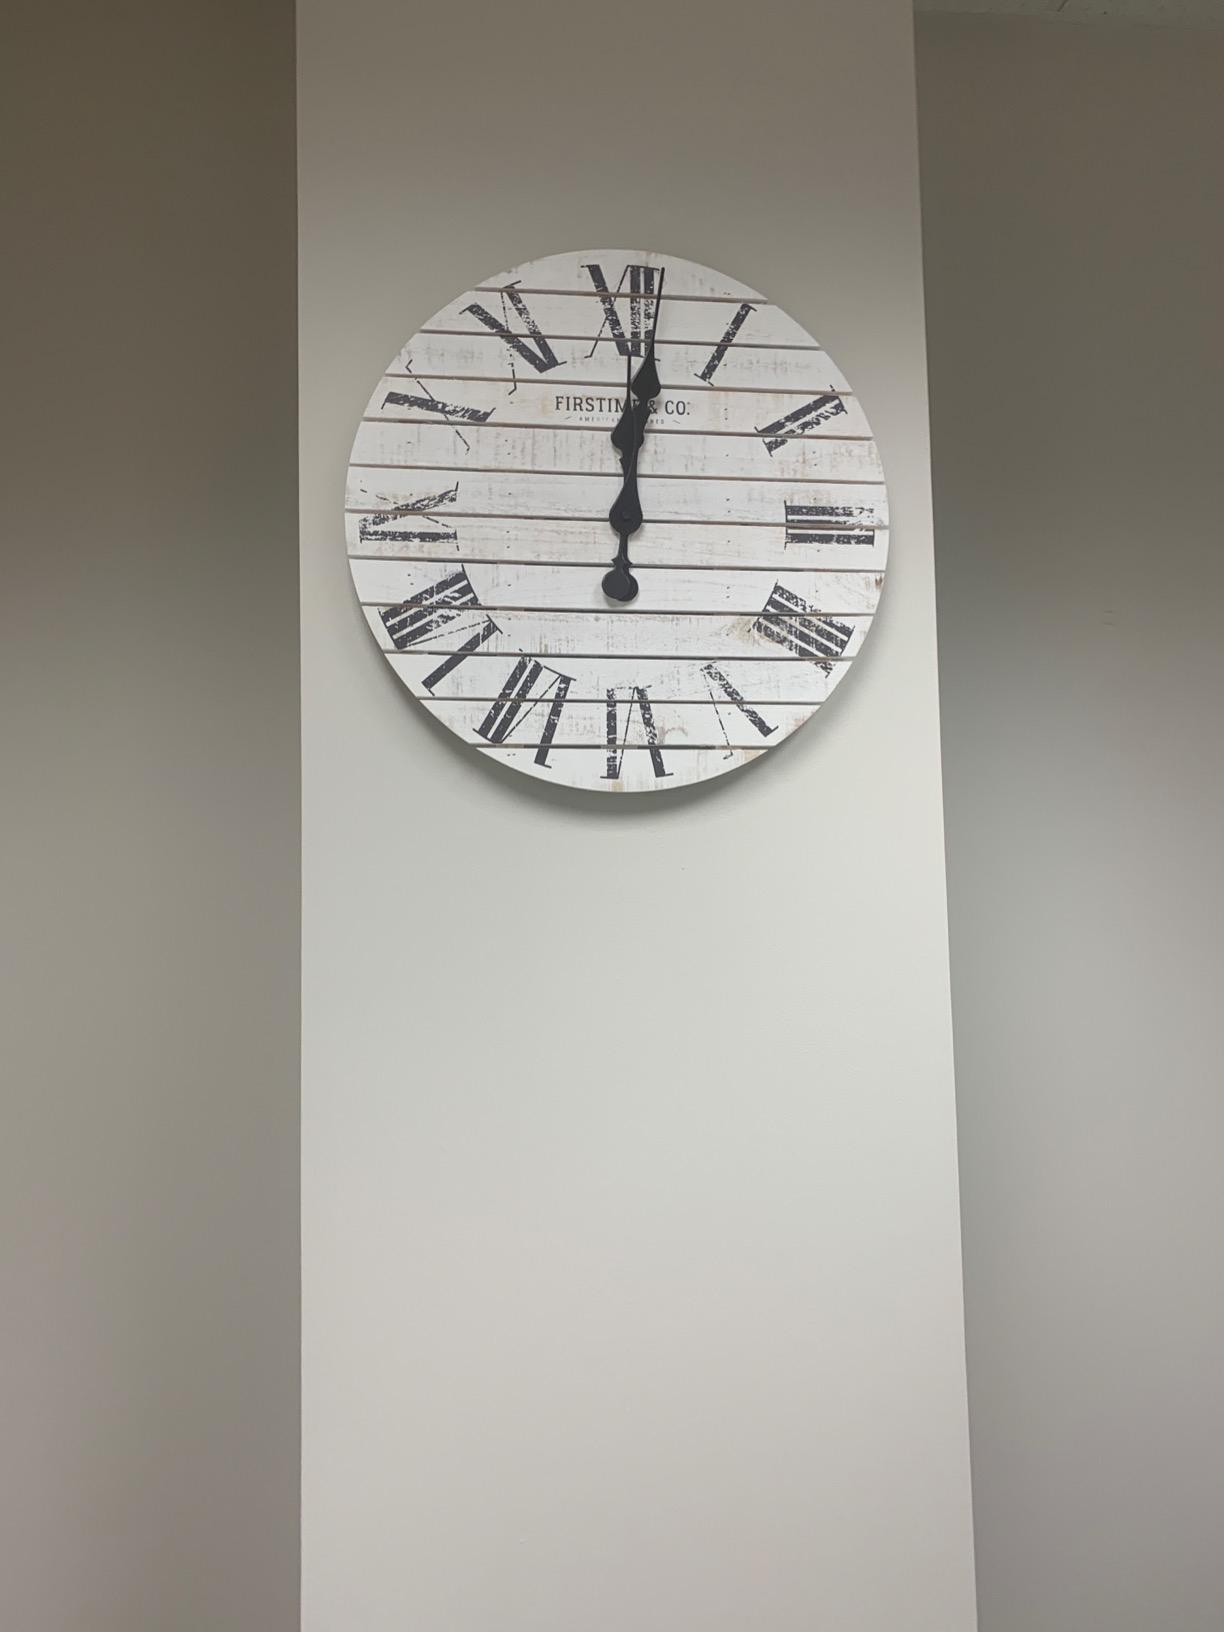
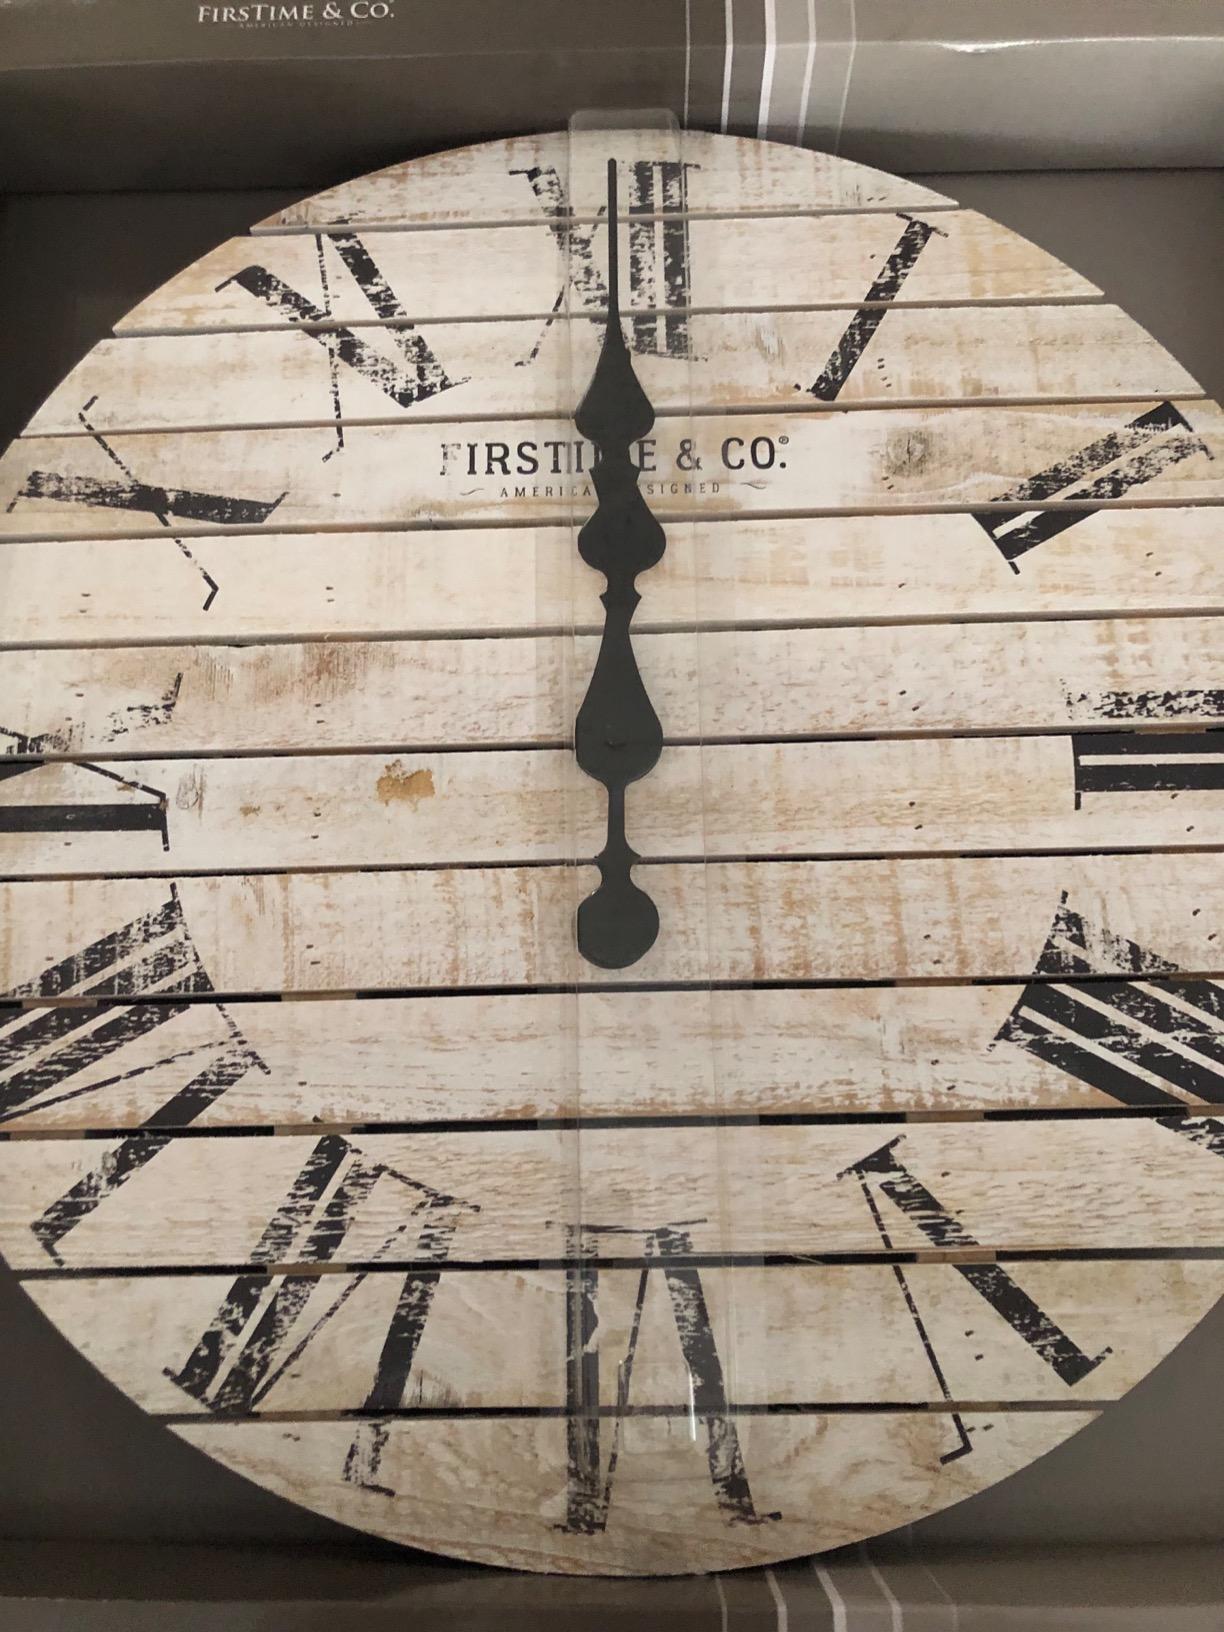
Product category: clock
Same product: yes